King's Colour Squadron

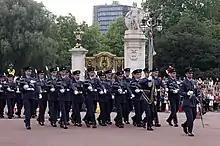
QCS at the Changing of the Guard

In 1960, the RAF Drill Unit was charged with the task of guarding and escorting the Queen's Colour for the Royal Air Force in the United Kingdom, and was renamed the Queen's Colour Squadron. It was a pure ceremonial unit for 30 years, providing the sole escort to the Colour, and famed for its displays of continuity drill, which are performed without a single word of command. The most notable displays include the Royal British Legion's Festival of Remembrance and Royal Edinburgh Military Tattoo. More recently, Hong Kong, also the Squadron was privileged to take part in the RAF Regiment’s 80th anniversary parade held at Buckingham Palace. This saw all Squadrons of the RAF Regiment parading their Standards on the forecourt of the palace, during a unique Changing of the Guard ceremony consisting of the Old and New Guard being formed entirely of Queen’s Colour Squadron personnel, all under the watchful eye of The Duke of Kent.